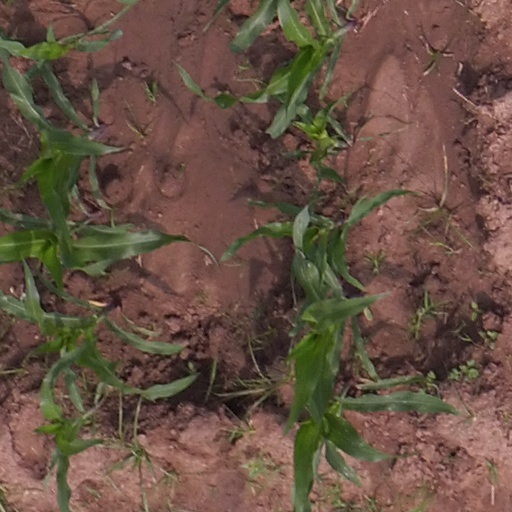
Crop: maize; corn